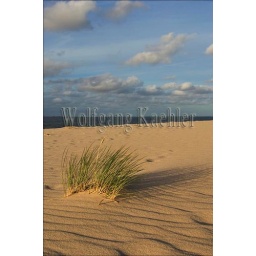
Germany, schleswig holstein, north sea, north frisian islands, sylt island, ellenbogen near list, beach with dune grass